20th Filmfare Awards

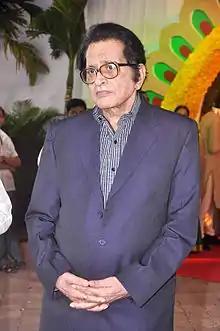
Manoj Kumar — Best Actor winner for "Be-Imaan"

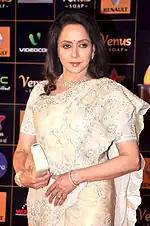
Hema Malini — Best Actress winner for "Seeta Aur Geeta"

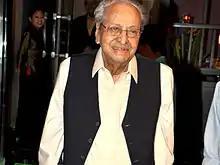
Pran — Best Supporting Actor winner for "Be-Imaan"

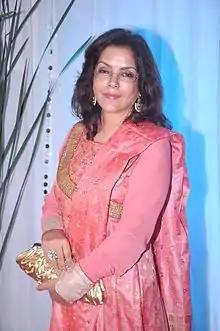
Zeenat Aman — Best Supporting Actress winner for "Hare Rama Hare Krishna"

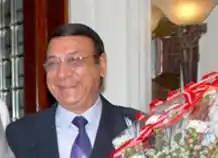
Paintal — Best Comic Actor winner for "Bawarchi"

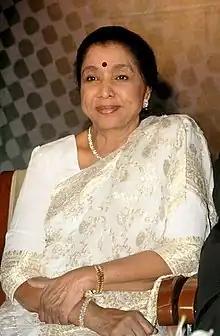
Asha Bhosle — Best Playback singer winner for ""Dum Maro Dum" (Hare Rama Hare Krishna)"

"Zeenat Aman – Hare Rama Hare Krishna"